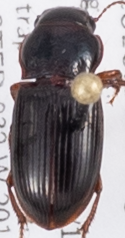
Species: Cratacanthus dubius
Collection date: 2018-05-17
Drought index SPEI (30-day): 0.814
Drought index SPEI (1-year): -0.674
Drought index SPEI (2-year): -0.184